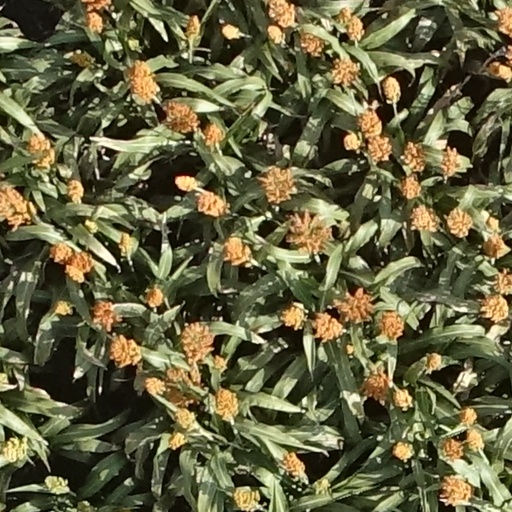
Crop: sorghum